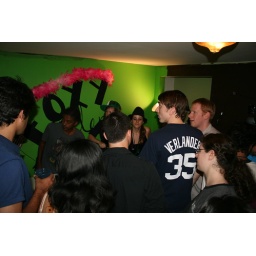
Busy bar in the house party